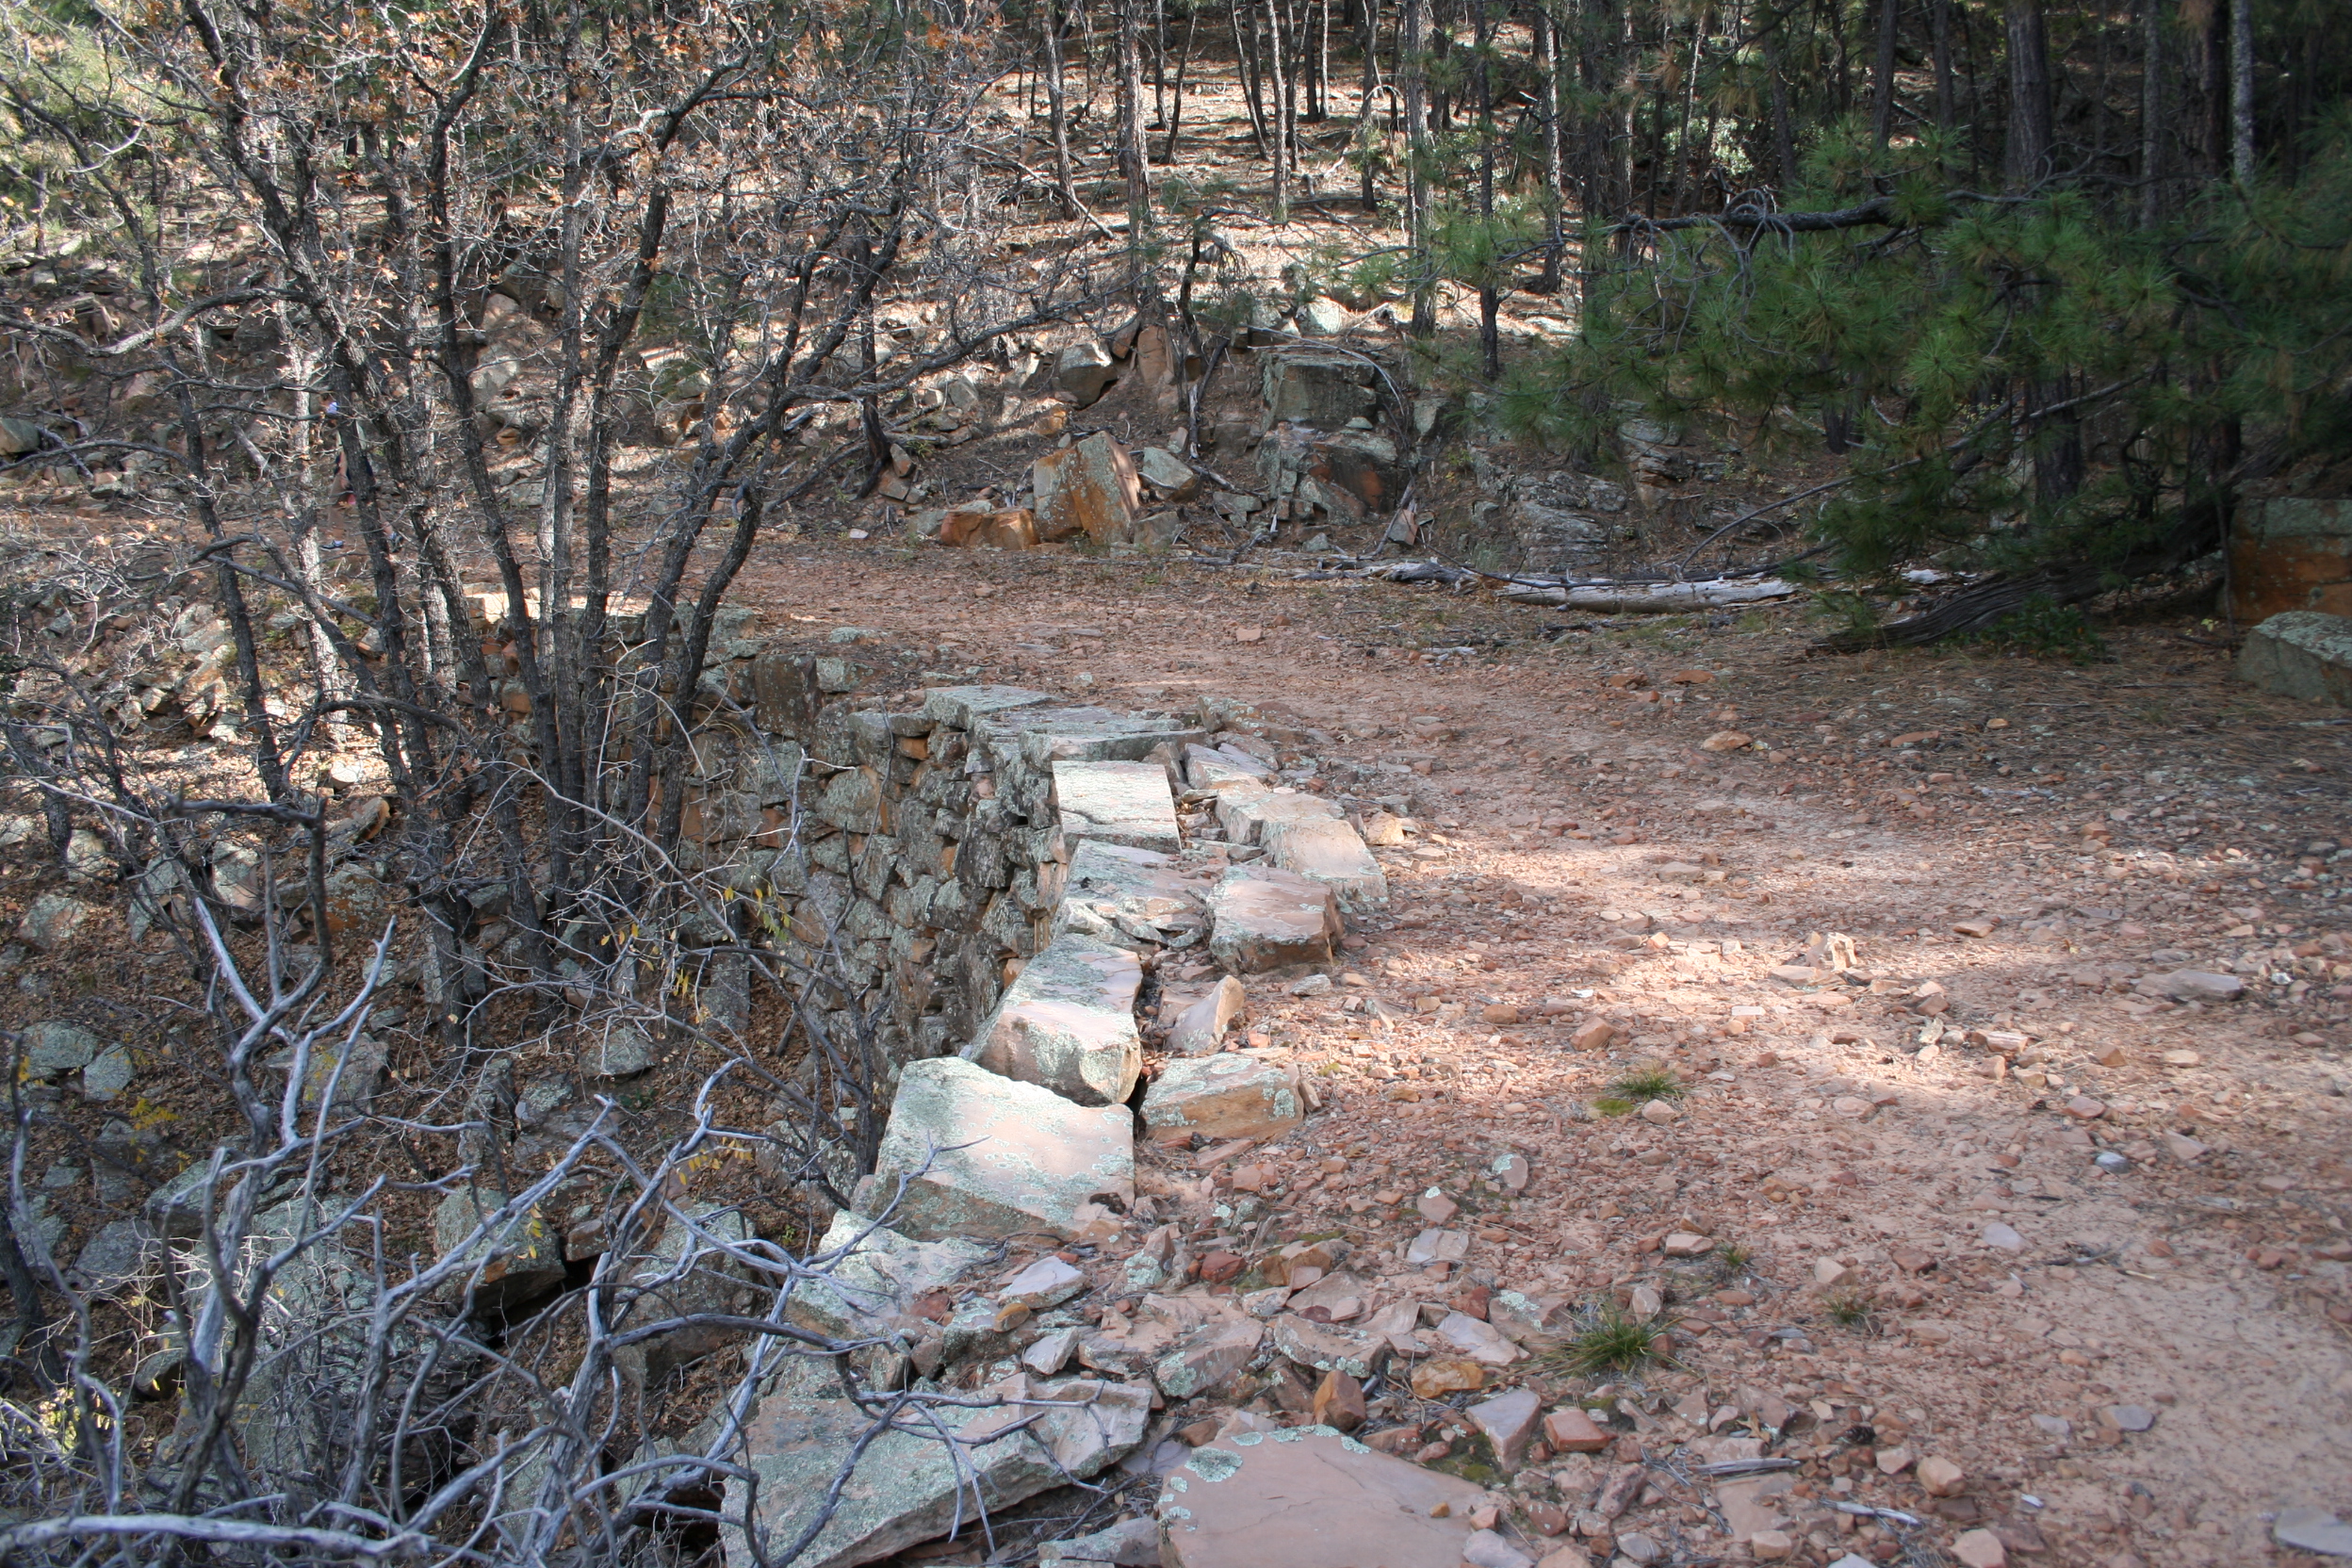
trail, stream, strawberryaz, geological phenomenon